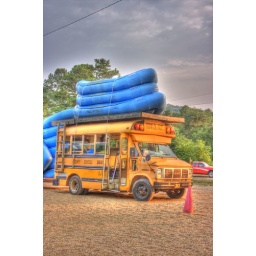
One of the buses that transports people to the Ocoee river near Chattanooga, TN.